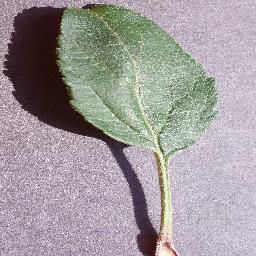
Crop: apple
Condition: healthy